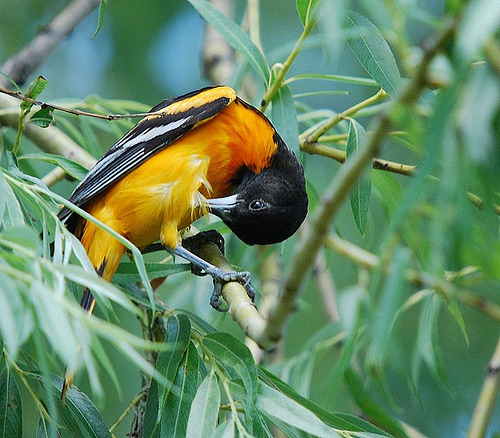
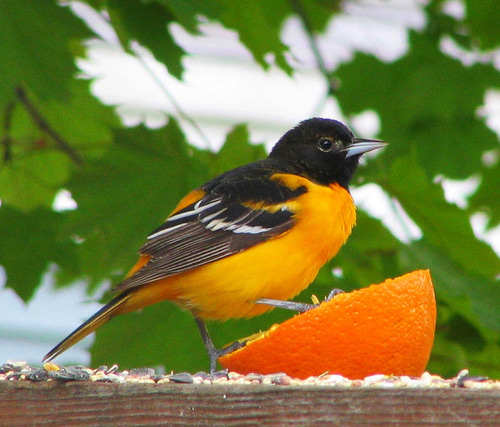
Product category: misc
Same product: yes